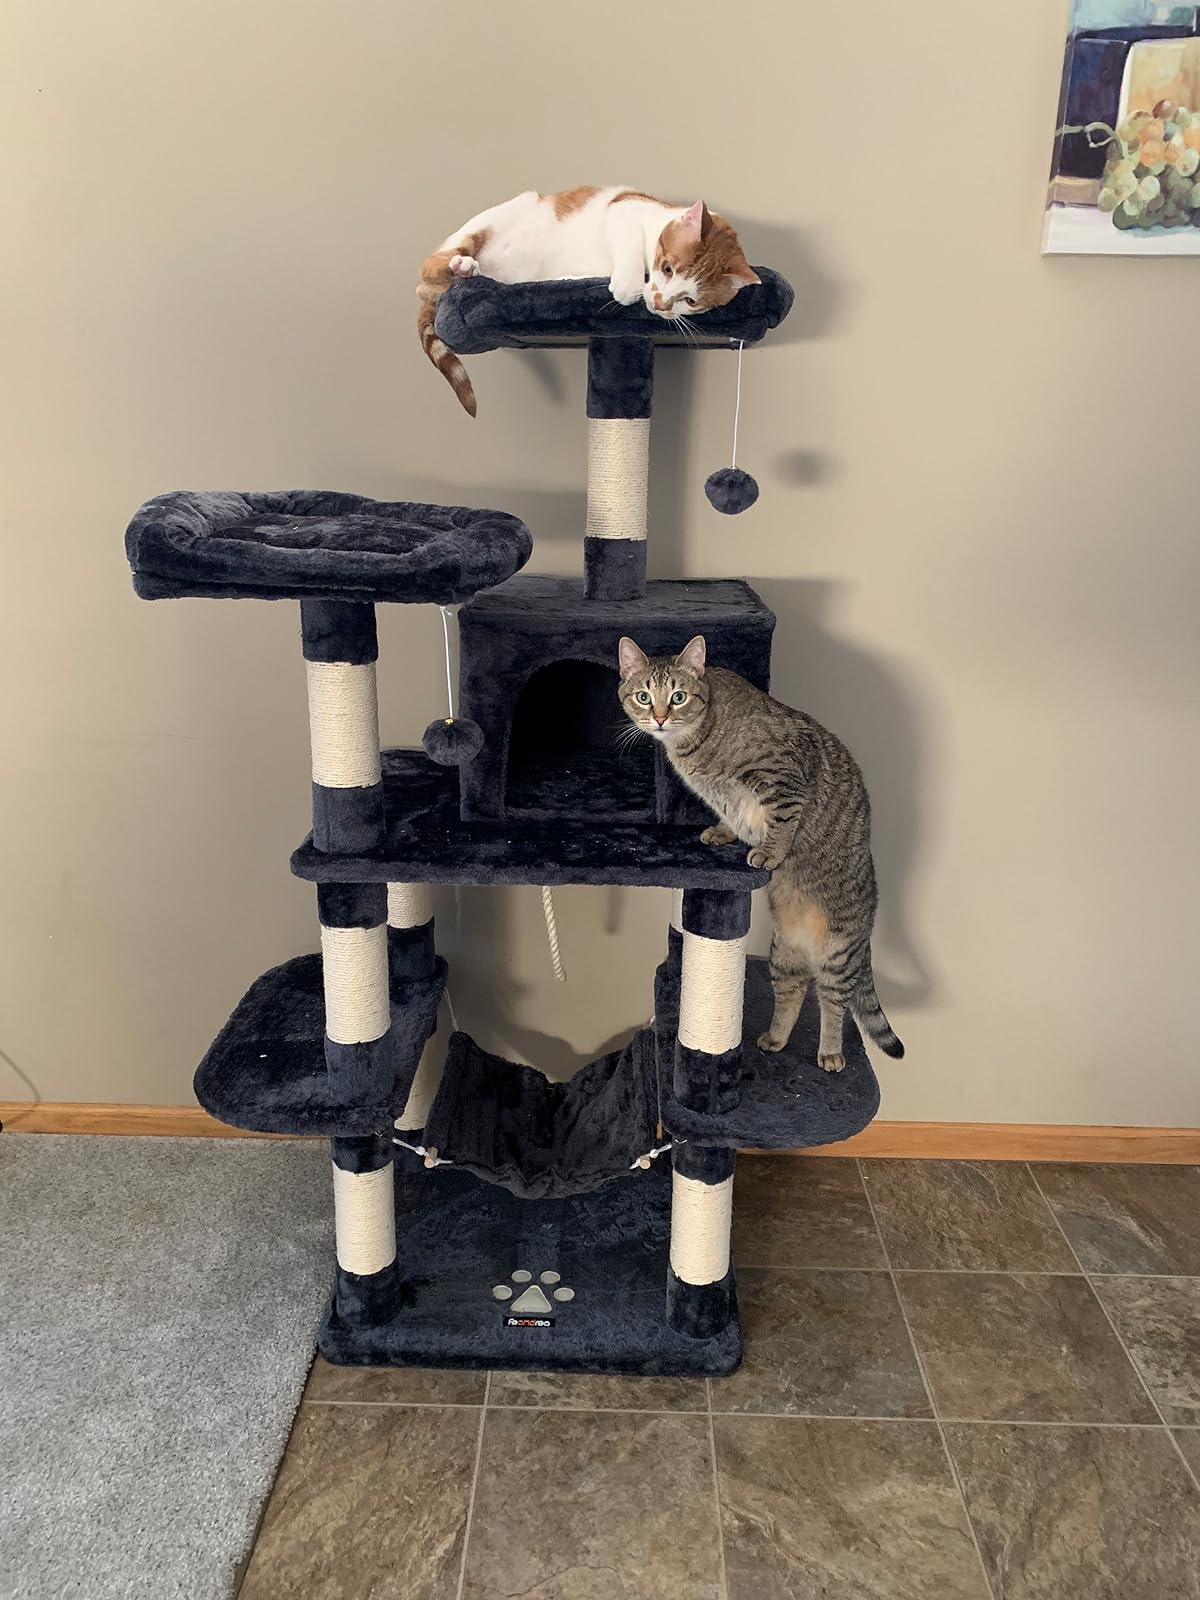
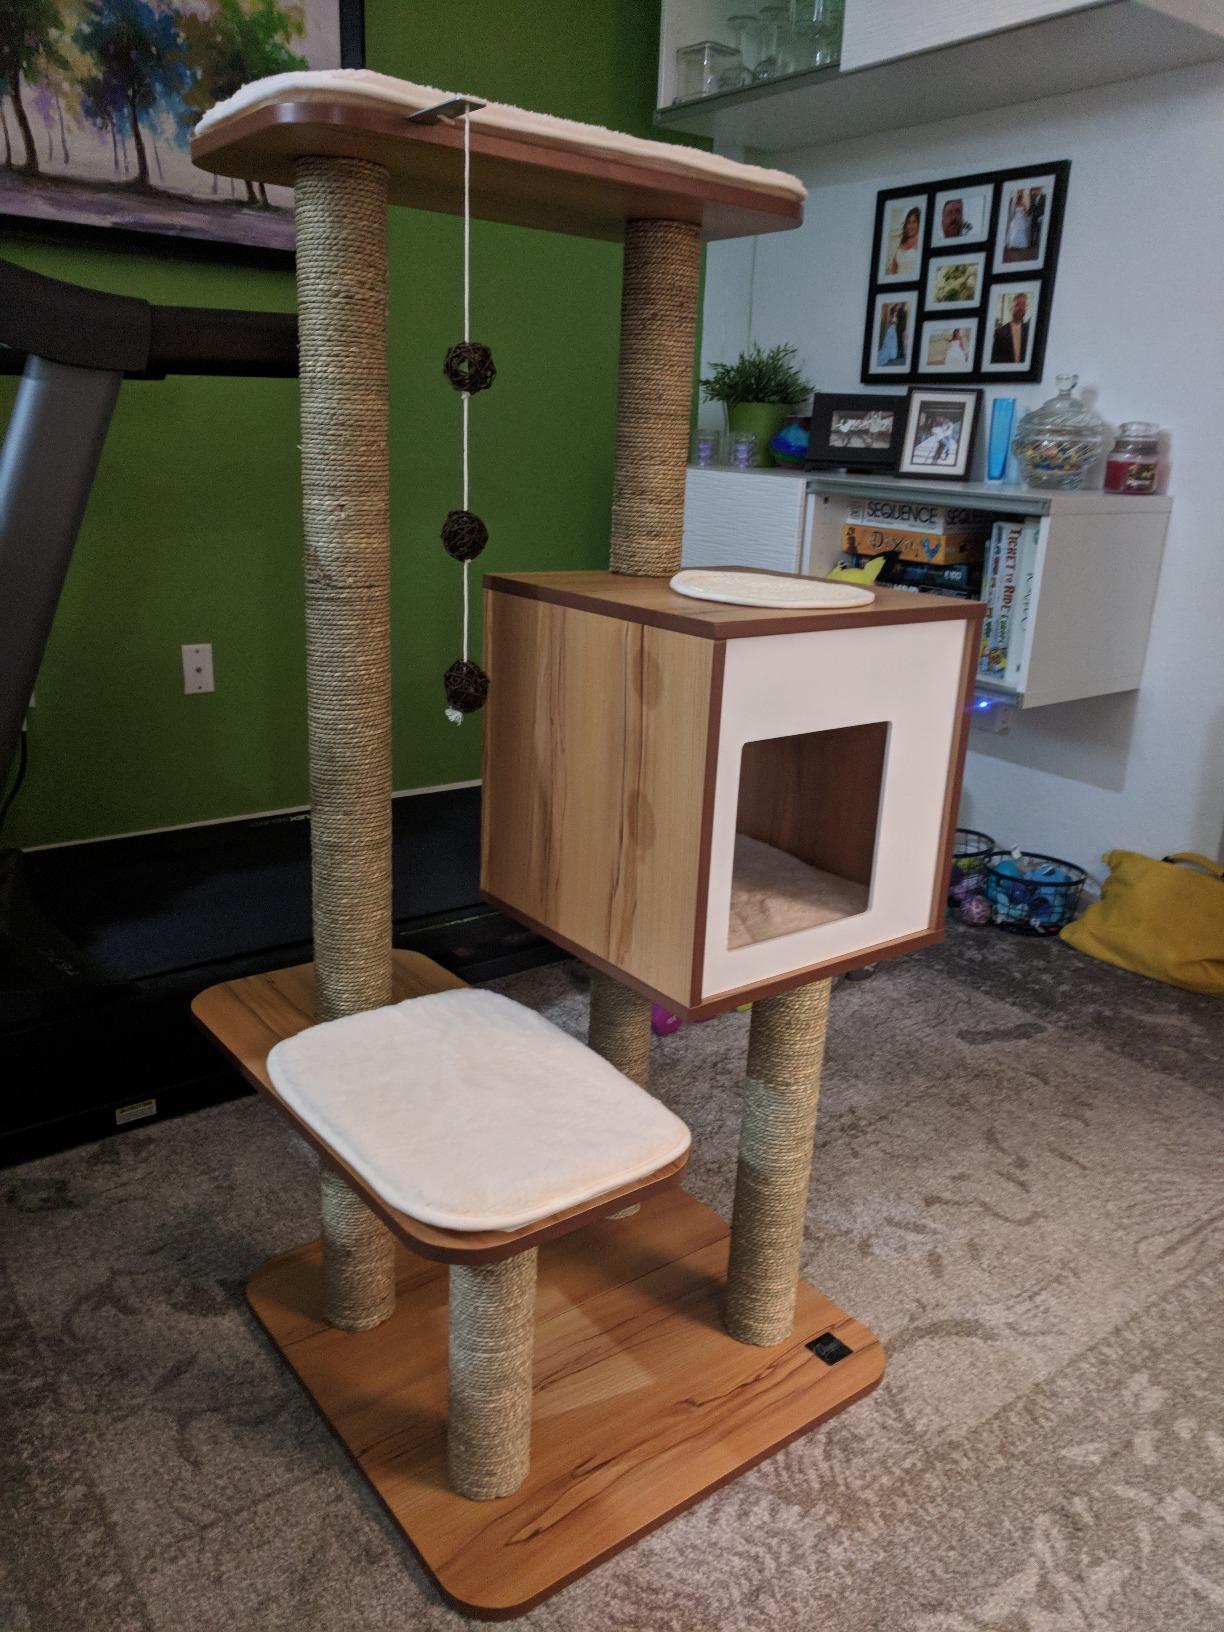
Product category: items_cat tree
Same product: no